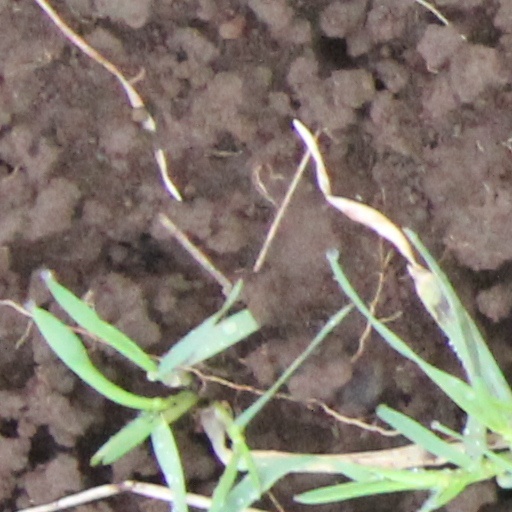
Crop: wheat